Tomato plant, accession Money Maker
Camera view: vertical (180 deg); turntable rotation: 60 degrees
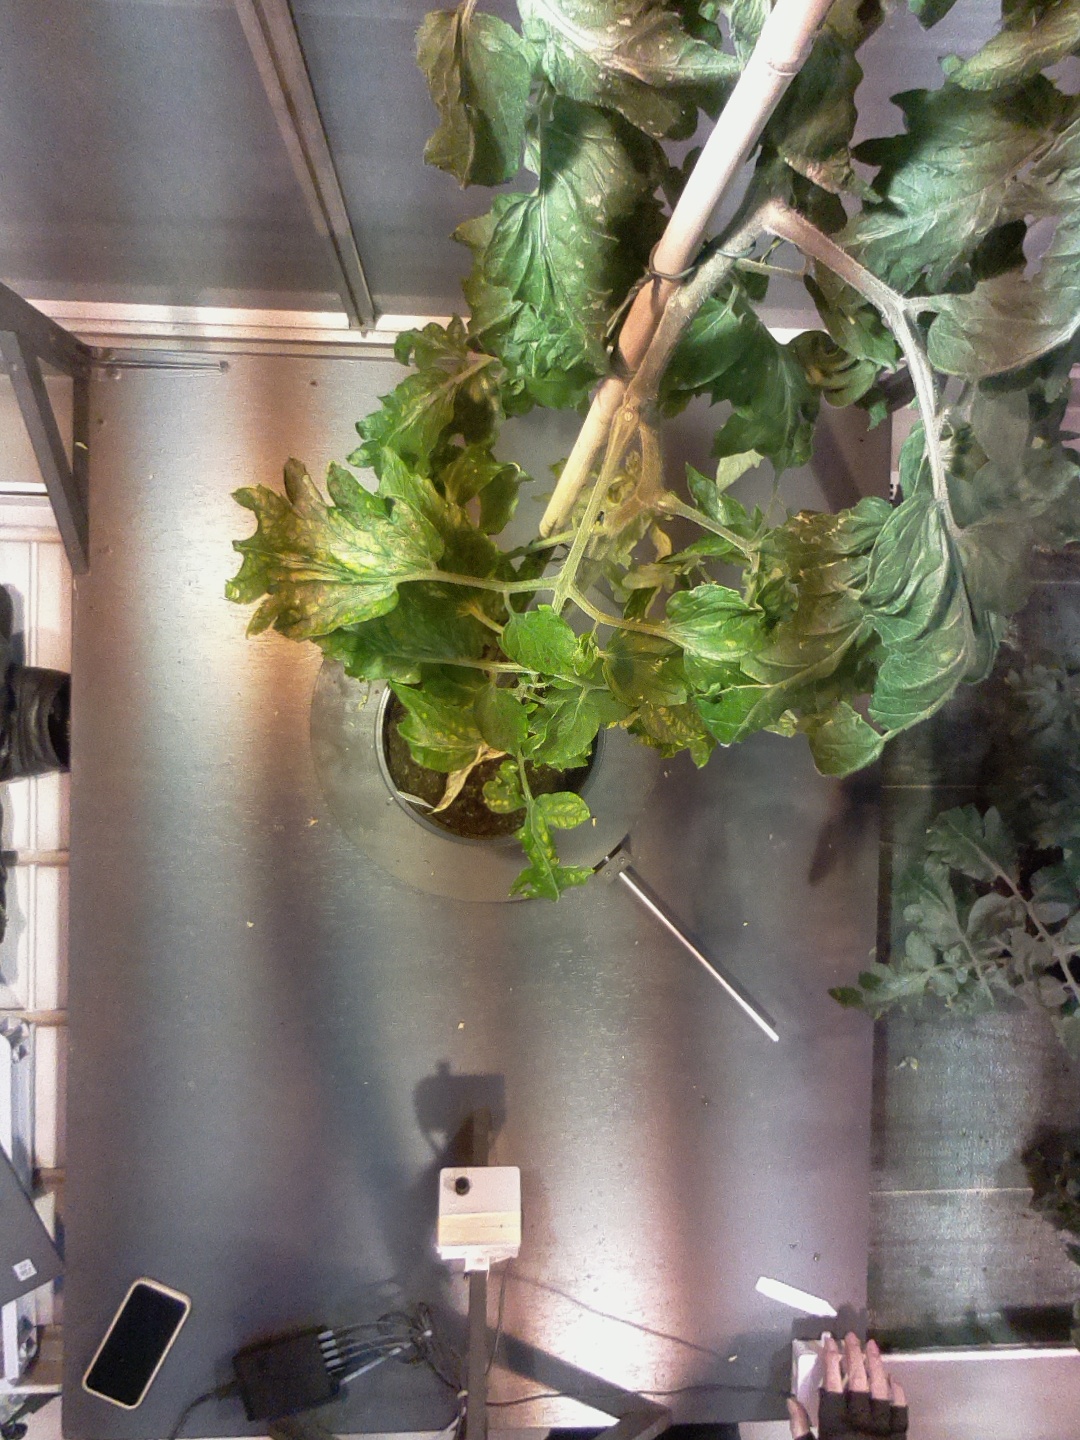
BBCH growth stage 71: 10%-20% of final fruit size